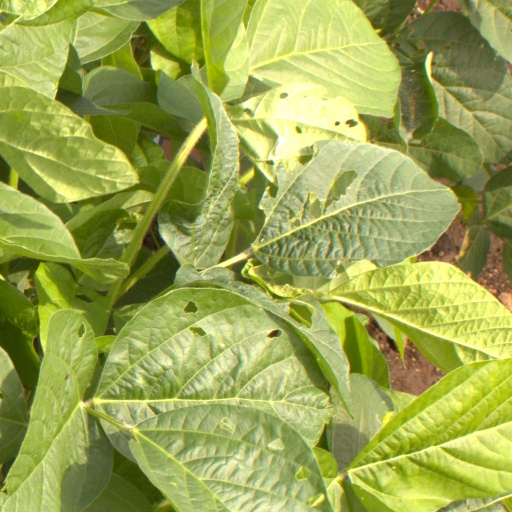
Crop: soybean